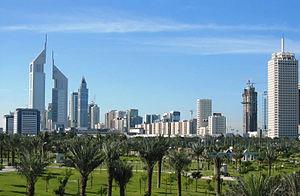
Le parc Zabeel est un jardin public situé dans le district de Zabeel à Dubaï aux Émirats arabes unis. Le parc est bordé par la route Sheikh Rashid au nord, la route Sheikh Khalifa bin Zayed au nord-ouest et la route Sheikh Zayed qui le coupe au sud